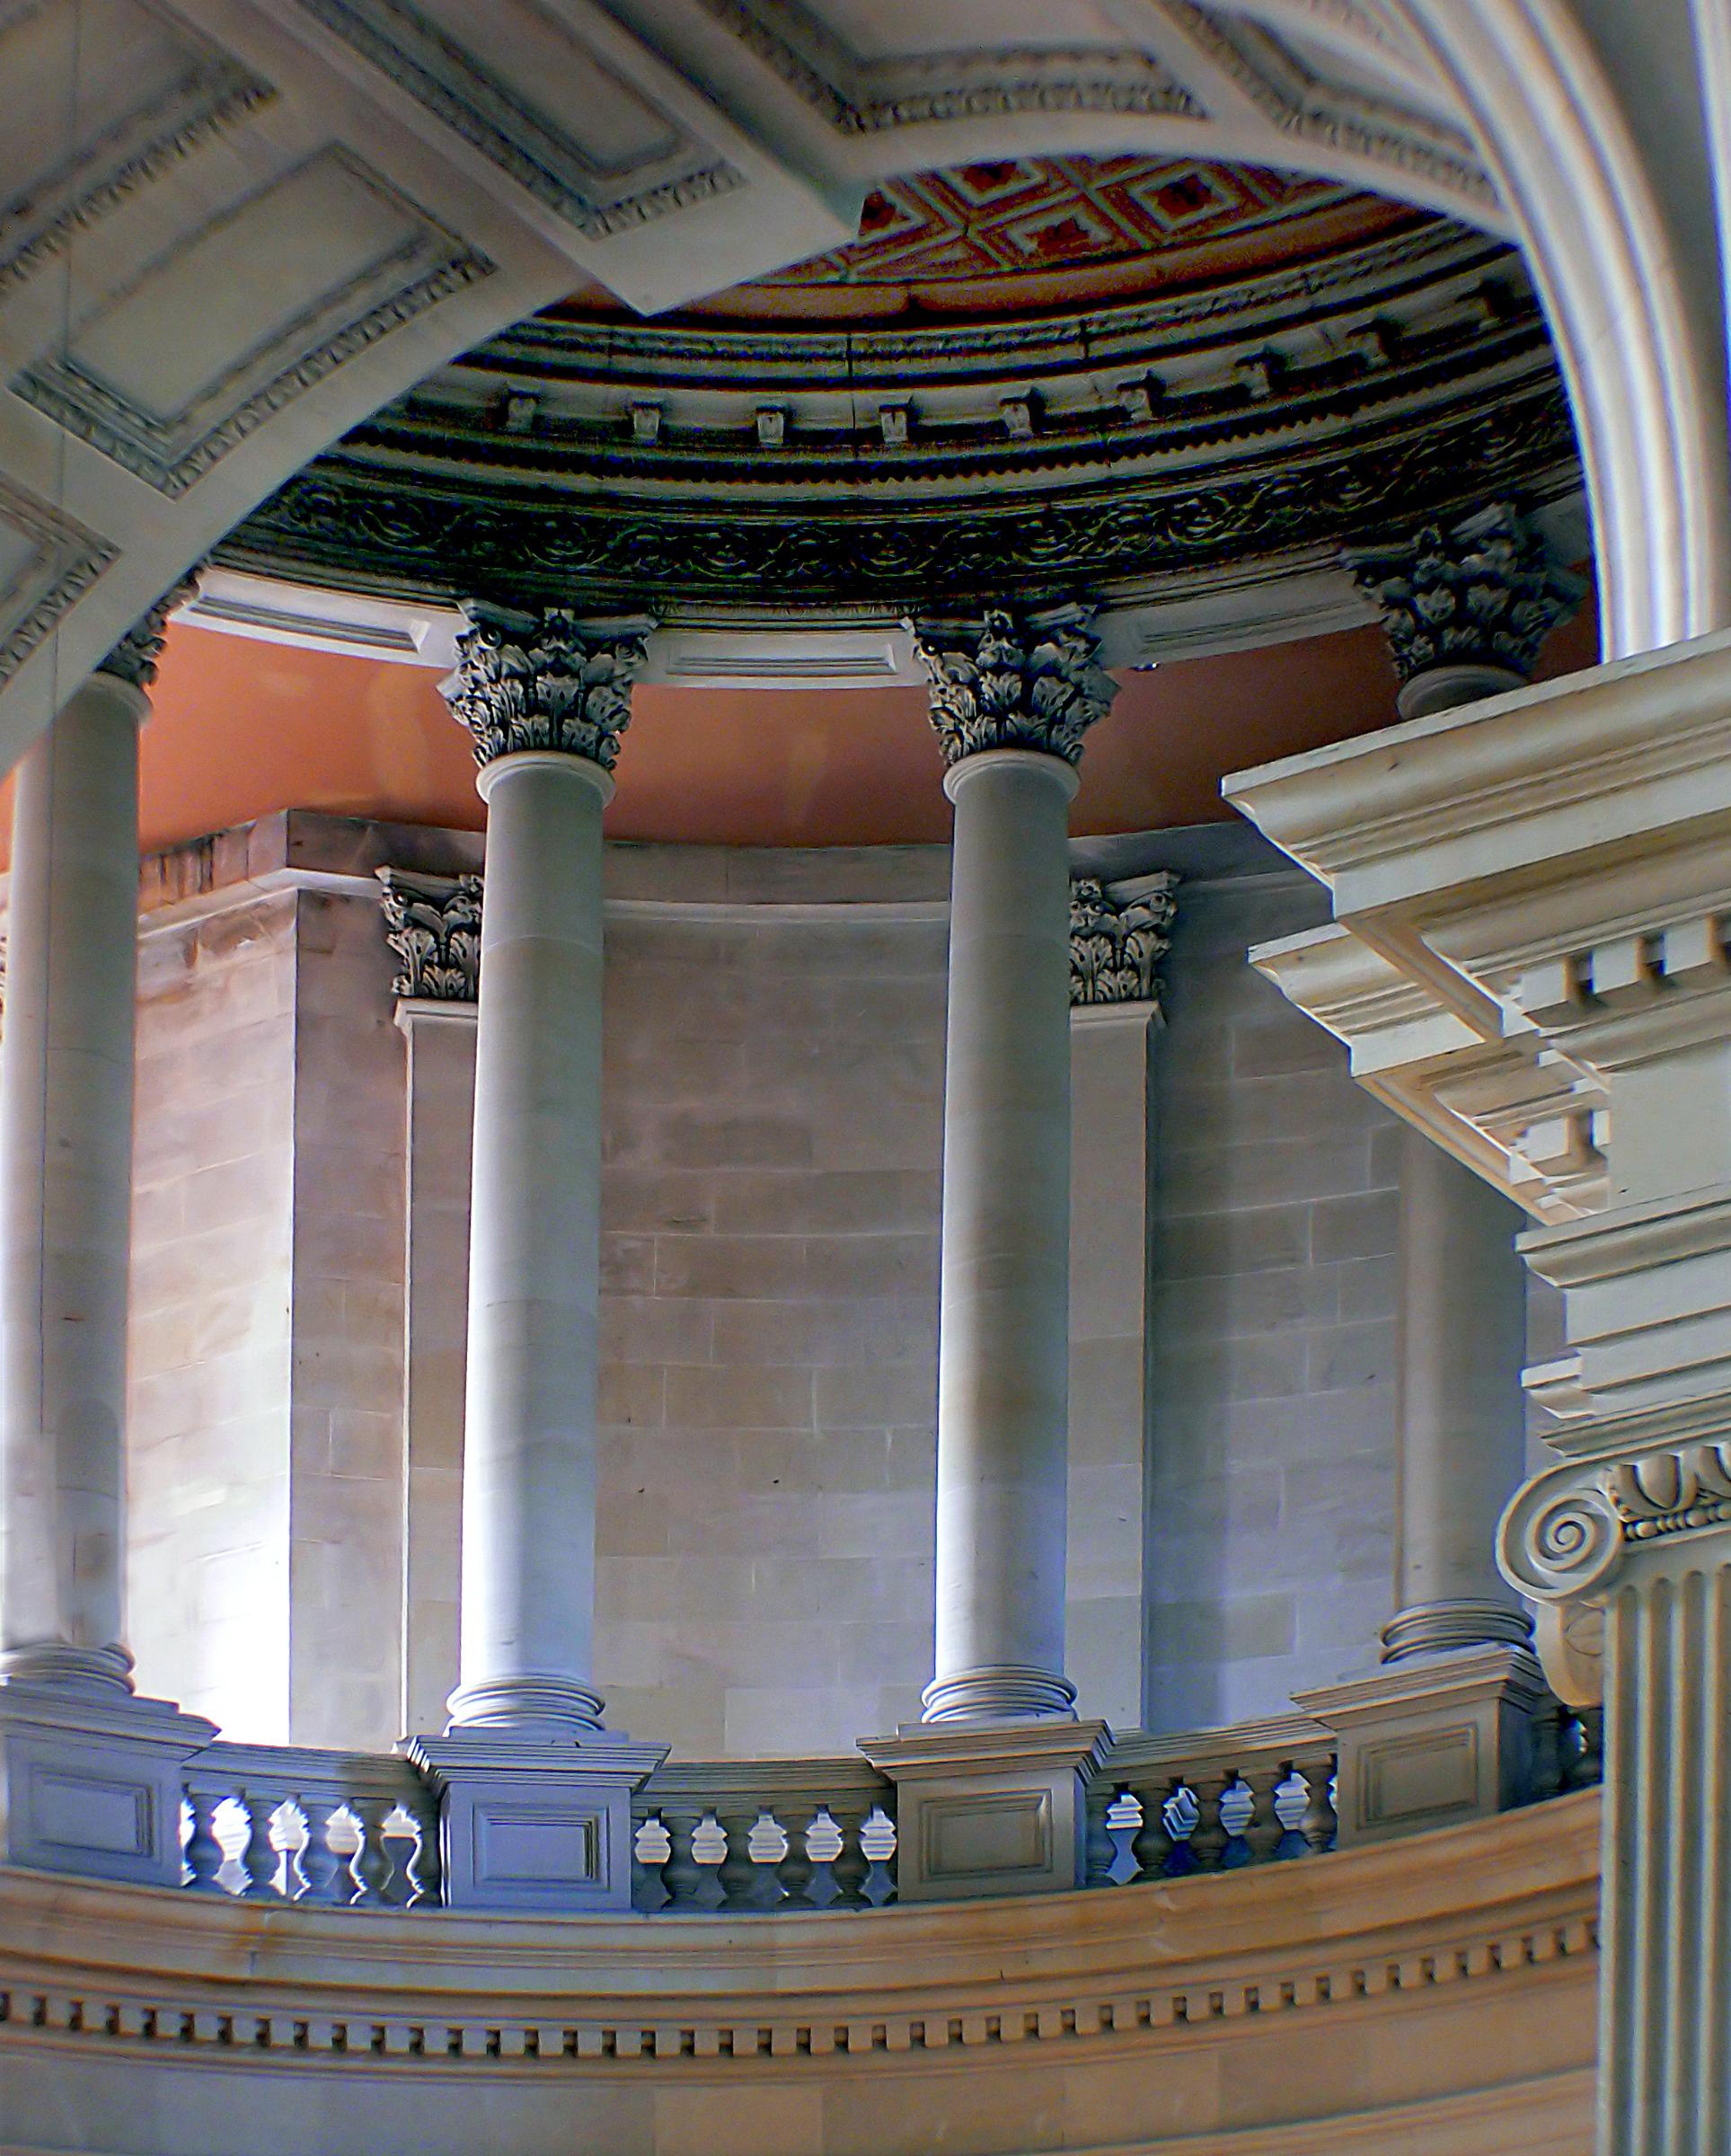
architecture, structure, arch, ceiling, column, facade, church, cathedral, newzealand, churches, neoclassic, basilica, christchurch, canterbury, catholicchurch, christchurcheartquake, oamarulimestone, churcharchitecture, architecturecathiolc, eartquake, publicdomaindedicationcc0, cathedraloftheblessedsacrement